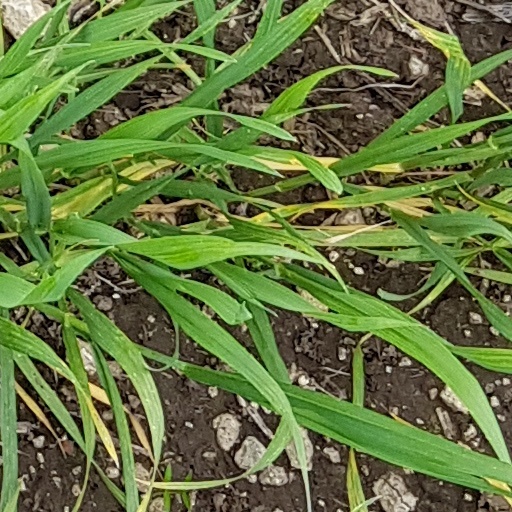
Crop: wheat